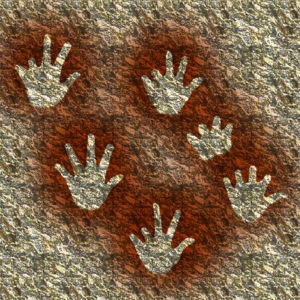
Mains négatives à phalanges manquantes de la grotte de Gargas (Hautes-Pyrénées, France)
Lannemezan est une commune française située dans le département des Hautes-Pyrénées, en région Occitanie. Ses habitants sont appelés les Lannemezanais.
La main négative est une œuvre picturale réalisée par la technique du pochoir, en appliquant un pigment sur une main posée, doigts écartés, sur une paroi rocheuse. Les principaux pigments employés sont l'hématite pour obtenir une teinte rouge, la limonite et la goethite pour les ocres jaunes et bruns, l'oxyde de manganèse ou le charbon de bois pour le noir, le talc pour le blanc.
La Gascogne est une région culturelle et une ancienne province située sur le territoire actuel des départements français des Landes, du Gers, des Hautes-Pyrénées et, pour partie, d'autres départements des régions de Nouvelle-Aquitaine et d'Occitanie, ainsi que la comarque du Val d'Aran, au Nord de la communauté autonome de Catalogne. Successivement appelée Aquitaine, Novempopulanie, Vasconie puis Gascogne, elle a disparu en tant qu'entité politique propre en 1063 lors du rattachement au Duché d'Aquitaine ; toutefois le nom de Gascogne est resté usité jusqu'à la révolution française. Elle est forte de la diversité géographique de son territoire naturel, localisé entre Océan Atlantique, Garonne et Pyrénées. Revendiquant une identité culturelle fondée sur son histoire évoluant de peuples aquitains de langue proto-basque vers un peuple de Gascons partageant une langue latinisée commune, elle constitue l'aire linguistique actuelle du gascon.
Si les premières manifestations discrètes de l'art préhistorique datent de la fin du Paléolithique moyen, celui-ci ne prend une réelle ampleur qu'au début du Paléolithique supérieur avec l'Aurignacien qui marque la première manifestation de l'art figuratif. Il est alors très diversifié dans ses thématiques, ses techniques et ses supports. Il inclut des représentations figuratives animales, des représentations anthropomorphes souvent schématiques, ainsi que de très nombreux signes. L'art préhistorique se développe ensuite durant le Gravettien, le Solutréen, puis le Magdalénien, souvent considéré comme l'apogée de l'art paléolithique.
Les grottes de Gargas, appelées parfois grotte des mains mutilées, sont situées sur la commune d'Aventignan, dans le département français des Hautes-Pyrénées.